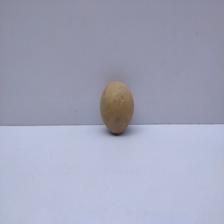
Size: Small